Charles Sumner School

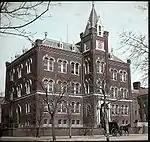
Charles Sumner School, c. 1890

An Act of Congress in 1862 had required the creation of schools for black children in Washington, D.C. However, it was not until 1873 that the responsibility for administration of the schools was removed from federal agencies and placed in local hands. At that point, separate superintendents were appointed to administer the education of white and black children in the city. Charles Sumner School was one of the first schools in this new school system, housing elementary school classes as well as the high school that eventually became Dunbar High School, graduating its first high school students in 1877. That same year, the school was renamed the Myrtilla Miner Normal School and became the District's first teacher's college for African Americans.